Meritan Shabani

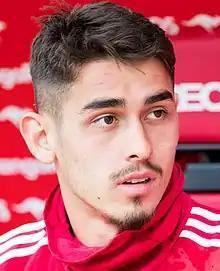
Shabani with Bayern Munich in 2019

Meritan Shabani (born 15 March 1999) is a German professional footballer who plays as an attacking midfielder for Swiss Challenge League club AC Bellinzona.